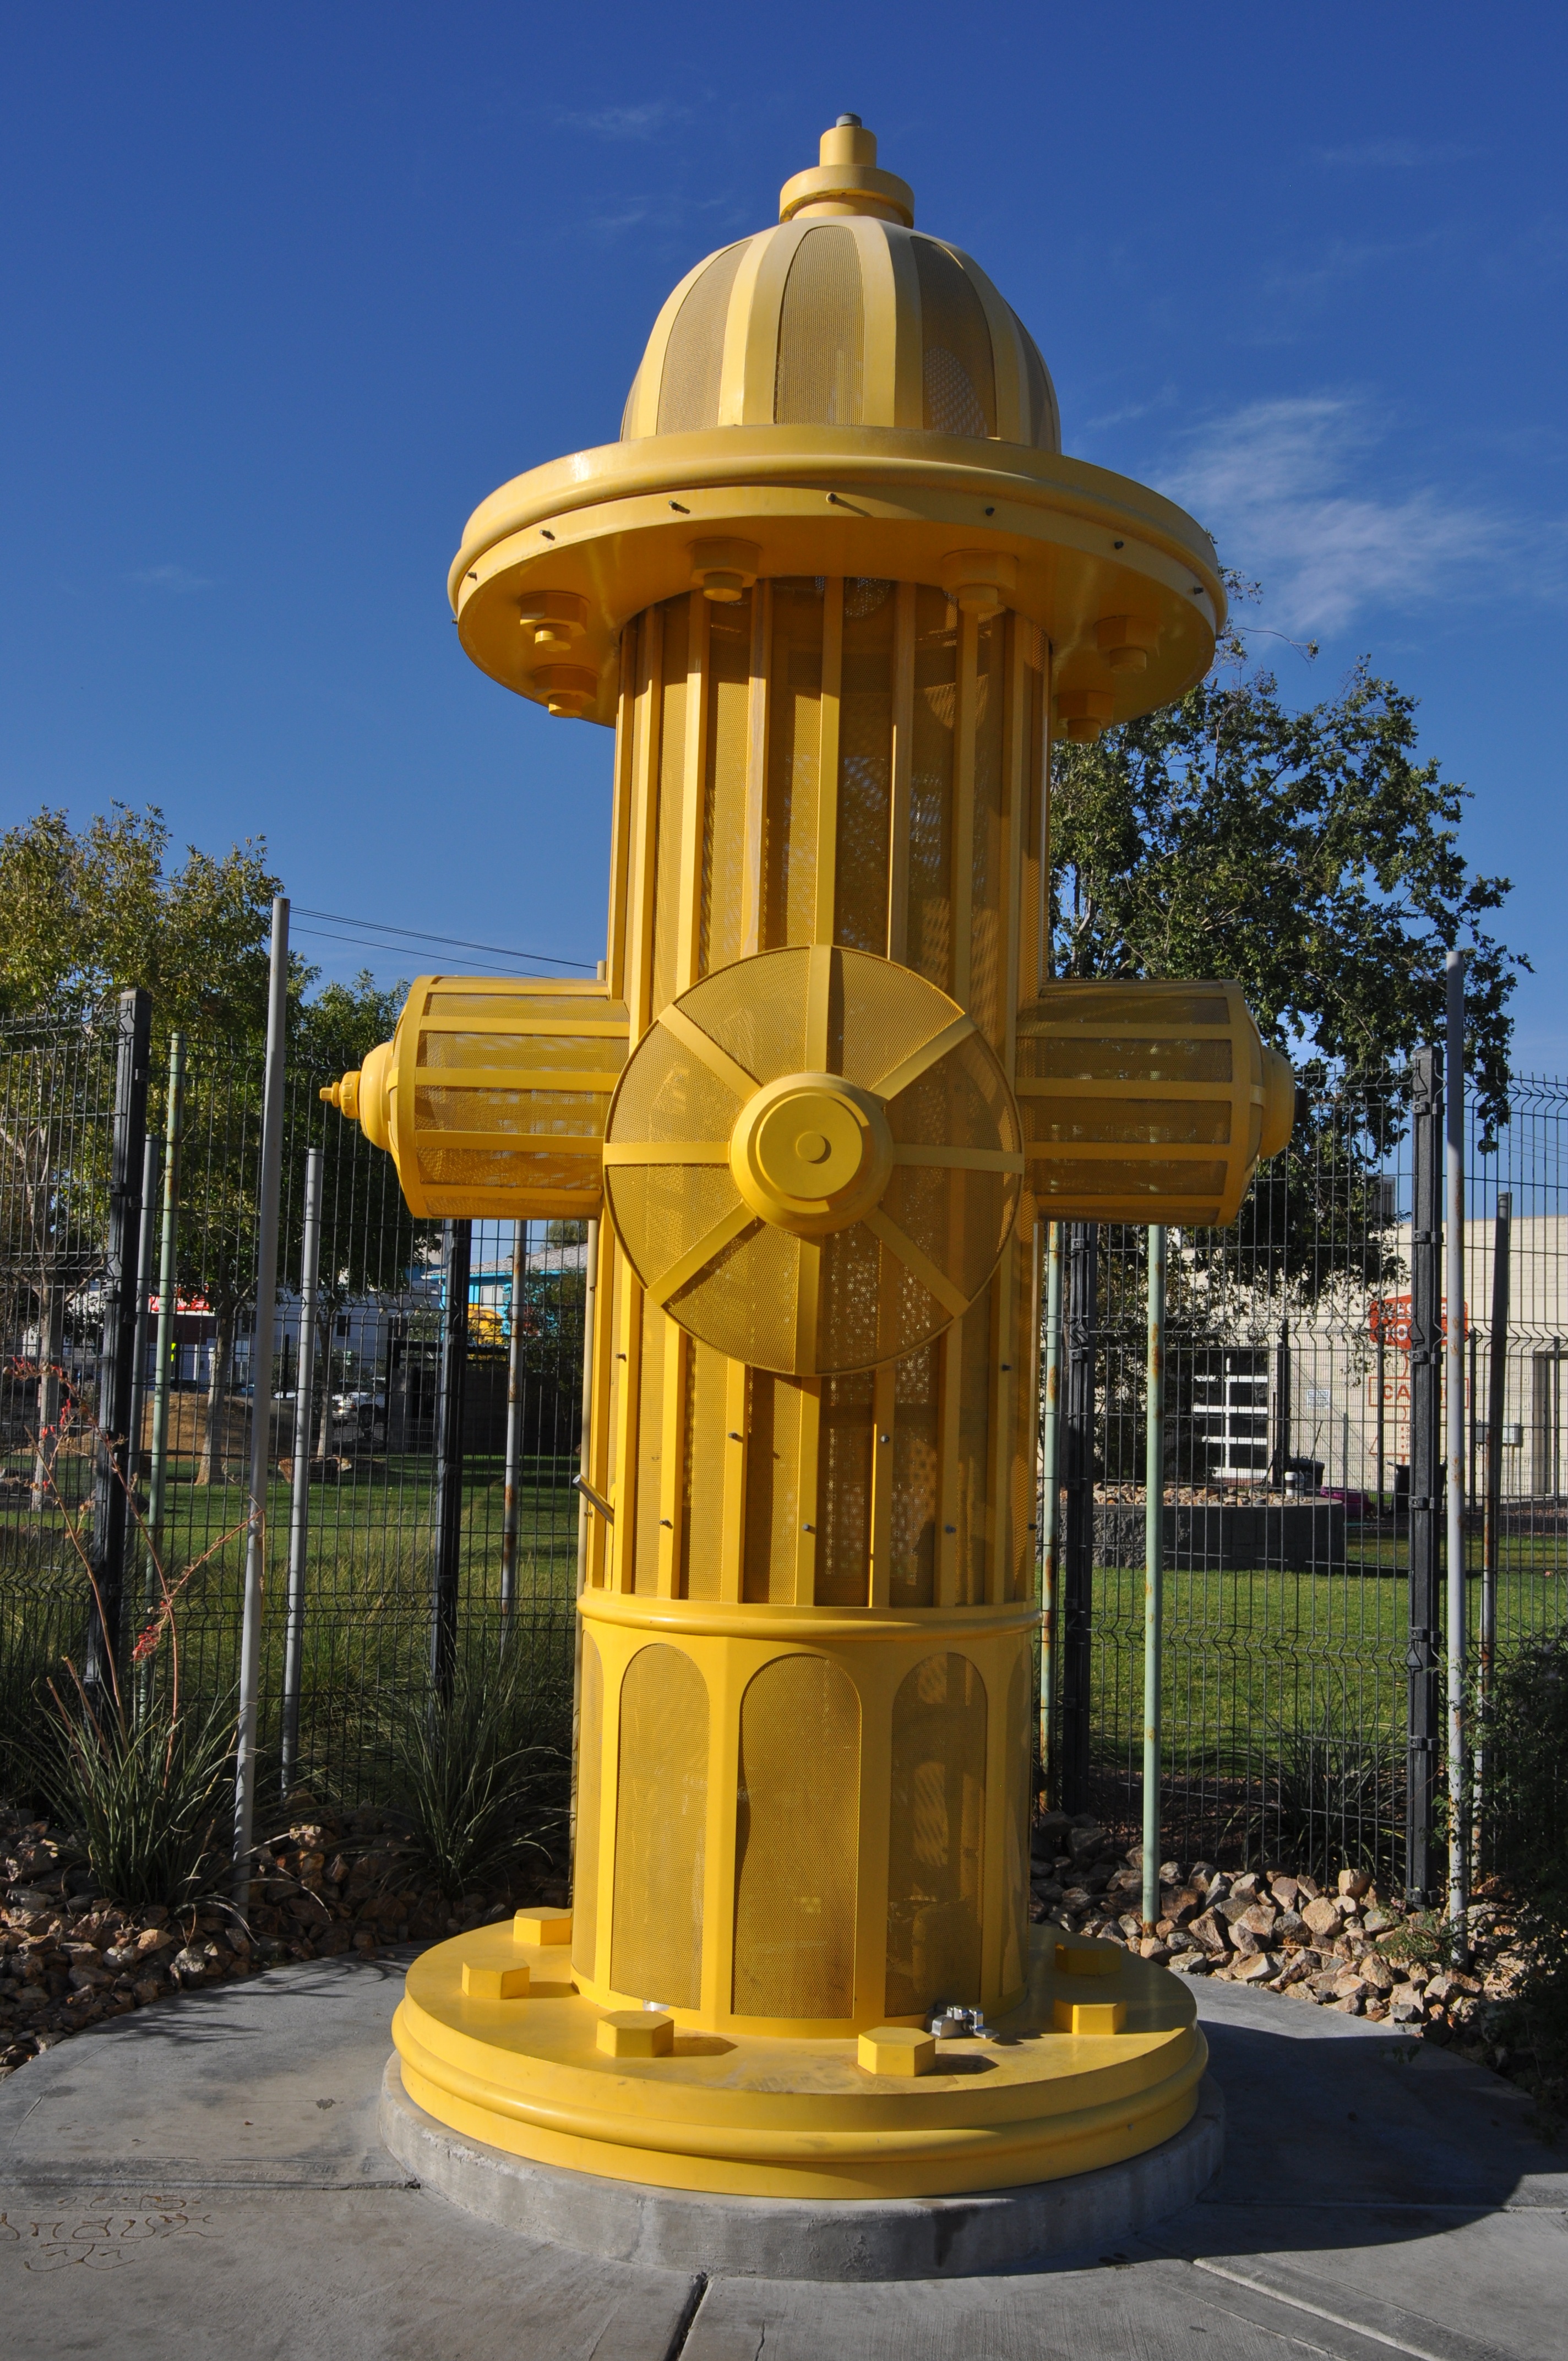
street, monument, statue, column, tower, usa, fire, yellow, lighting, sculpture, shrine, hydrant, iron, las vegas, dog park, yellon, hydrant club